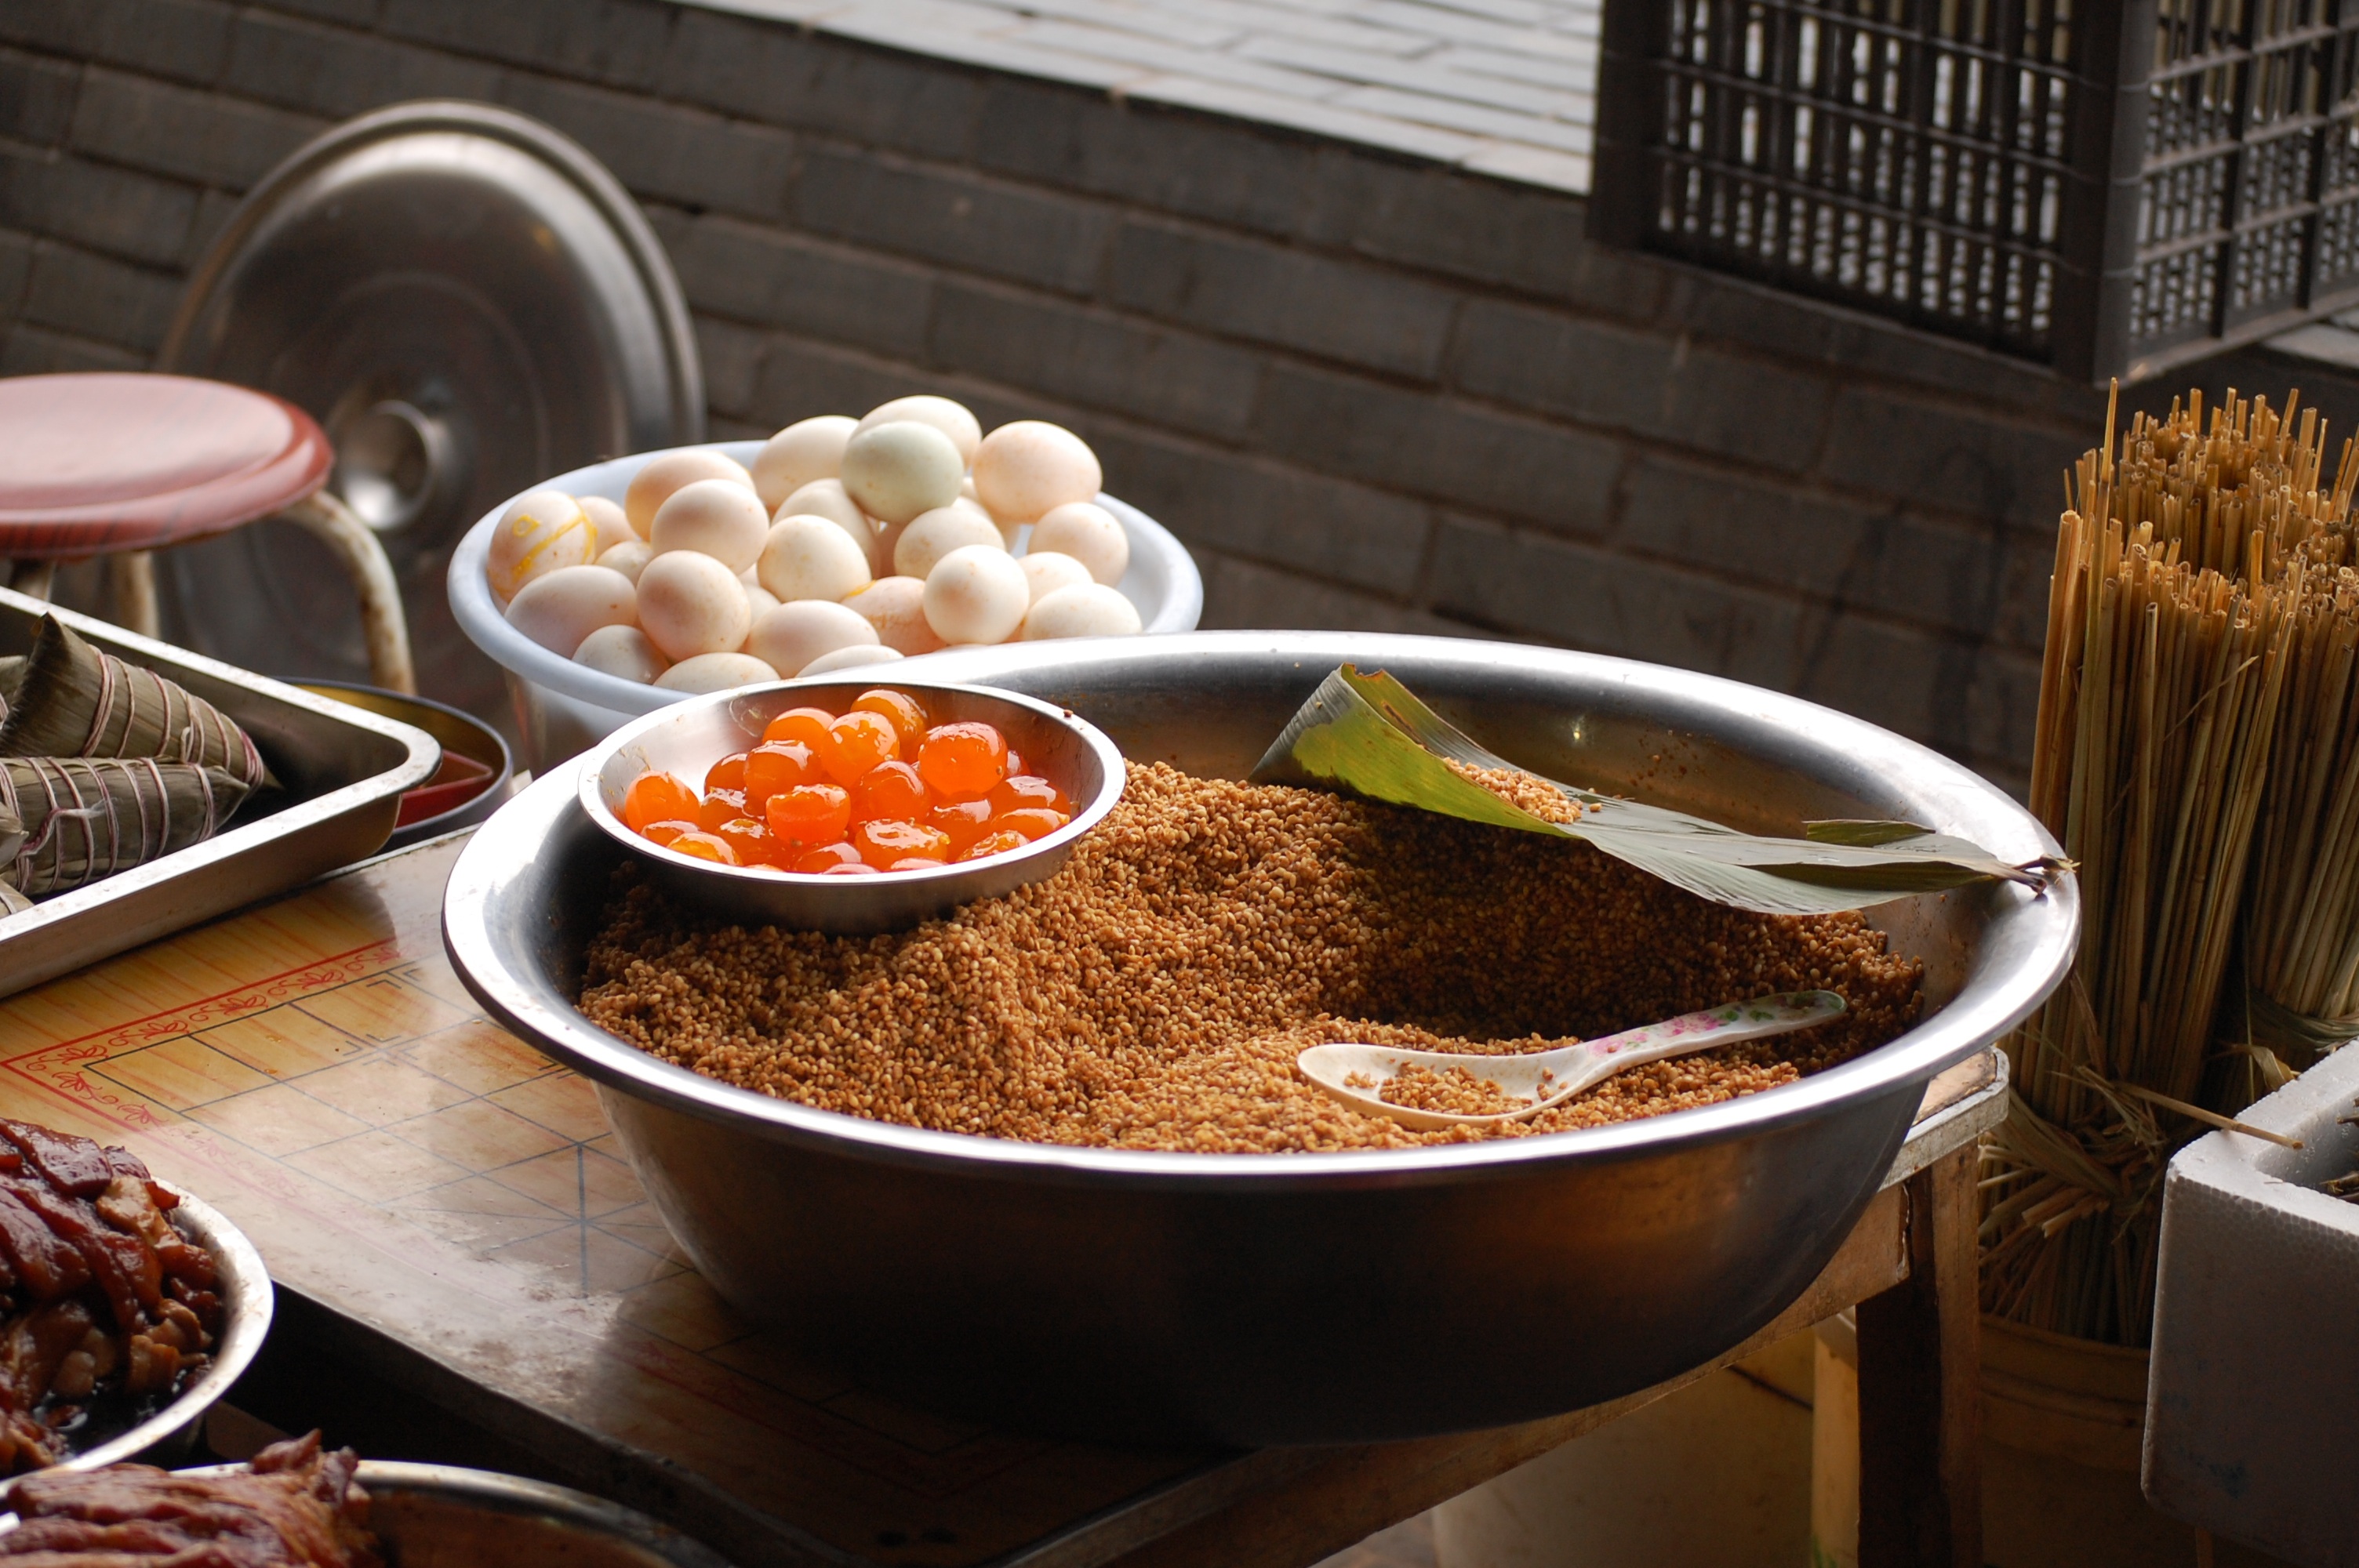
restaurant, dish, meal, food, breakfast, cuisine, asian food, chinese food